Yuan Gong

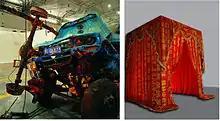
Sounding off 5.12 with Dong Feng (left) Red Curtains 5.12 (right), 2008–2009. Installation.

In 2006 he launched the "New Power China Biennale" as a curator in order to promote young emerging Chinese artists. In 2007, he initiated the Tibet series Art Project "Transparent Scene" and organized artist residencies in Tibet for several months. After the 2008 Tibetan unrest (also known as"3.14 riots") he created "China Size", an installation-performance using a 3.14 scale, shown at the 4th Songzhuang Art Festival.